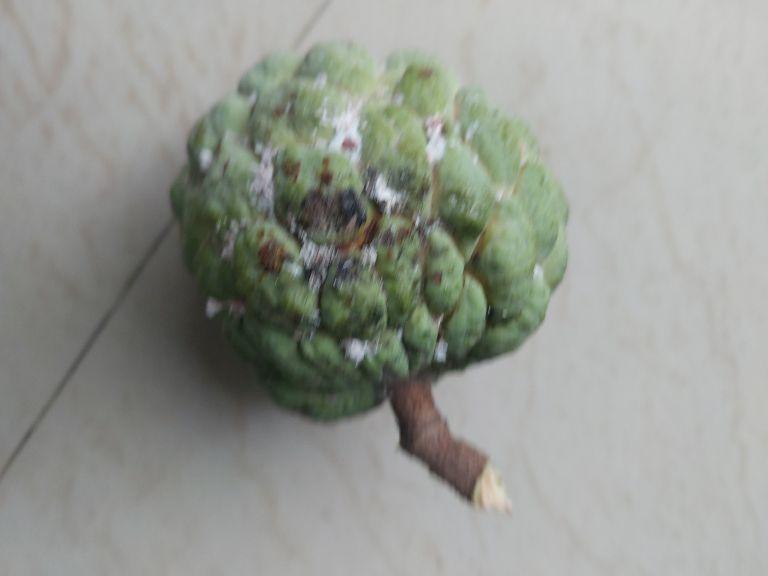
Disease label: Leaf spot on fruit